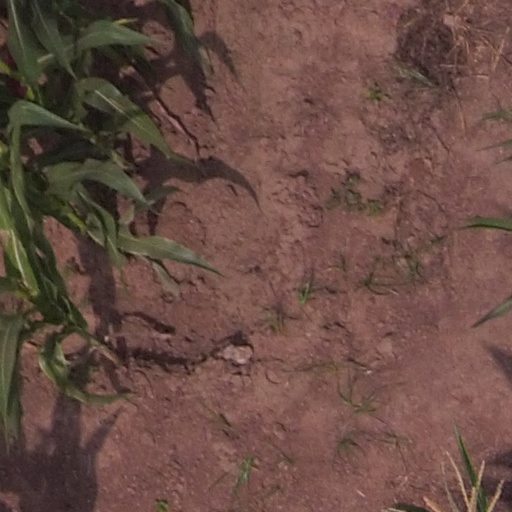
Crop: maize; corn